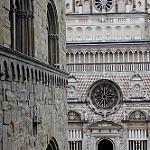
Label: buildings